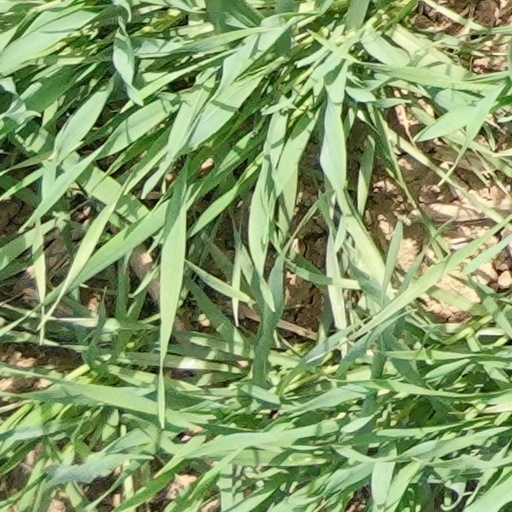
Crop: wheat